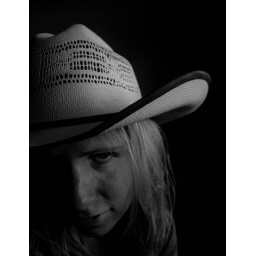
Got my first cowboy hat last weekend. All girls have a little cowgirl in them. I love it:)